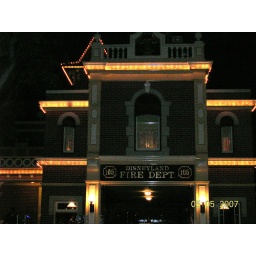
The Fire Department building with the window lit up in memory of Walt.